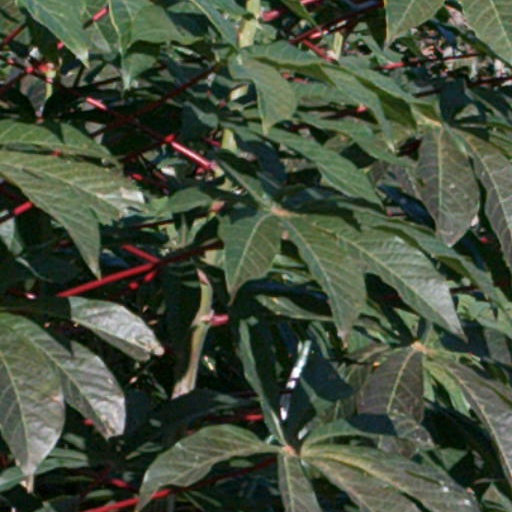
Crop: cassava